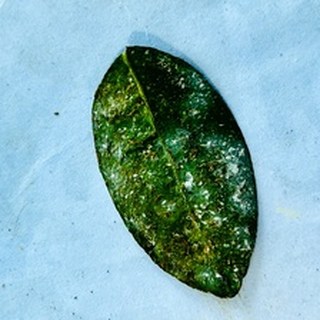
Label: lemon_spider_mites